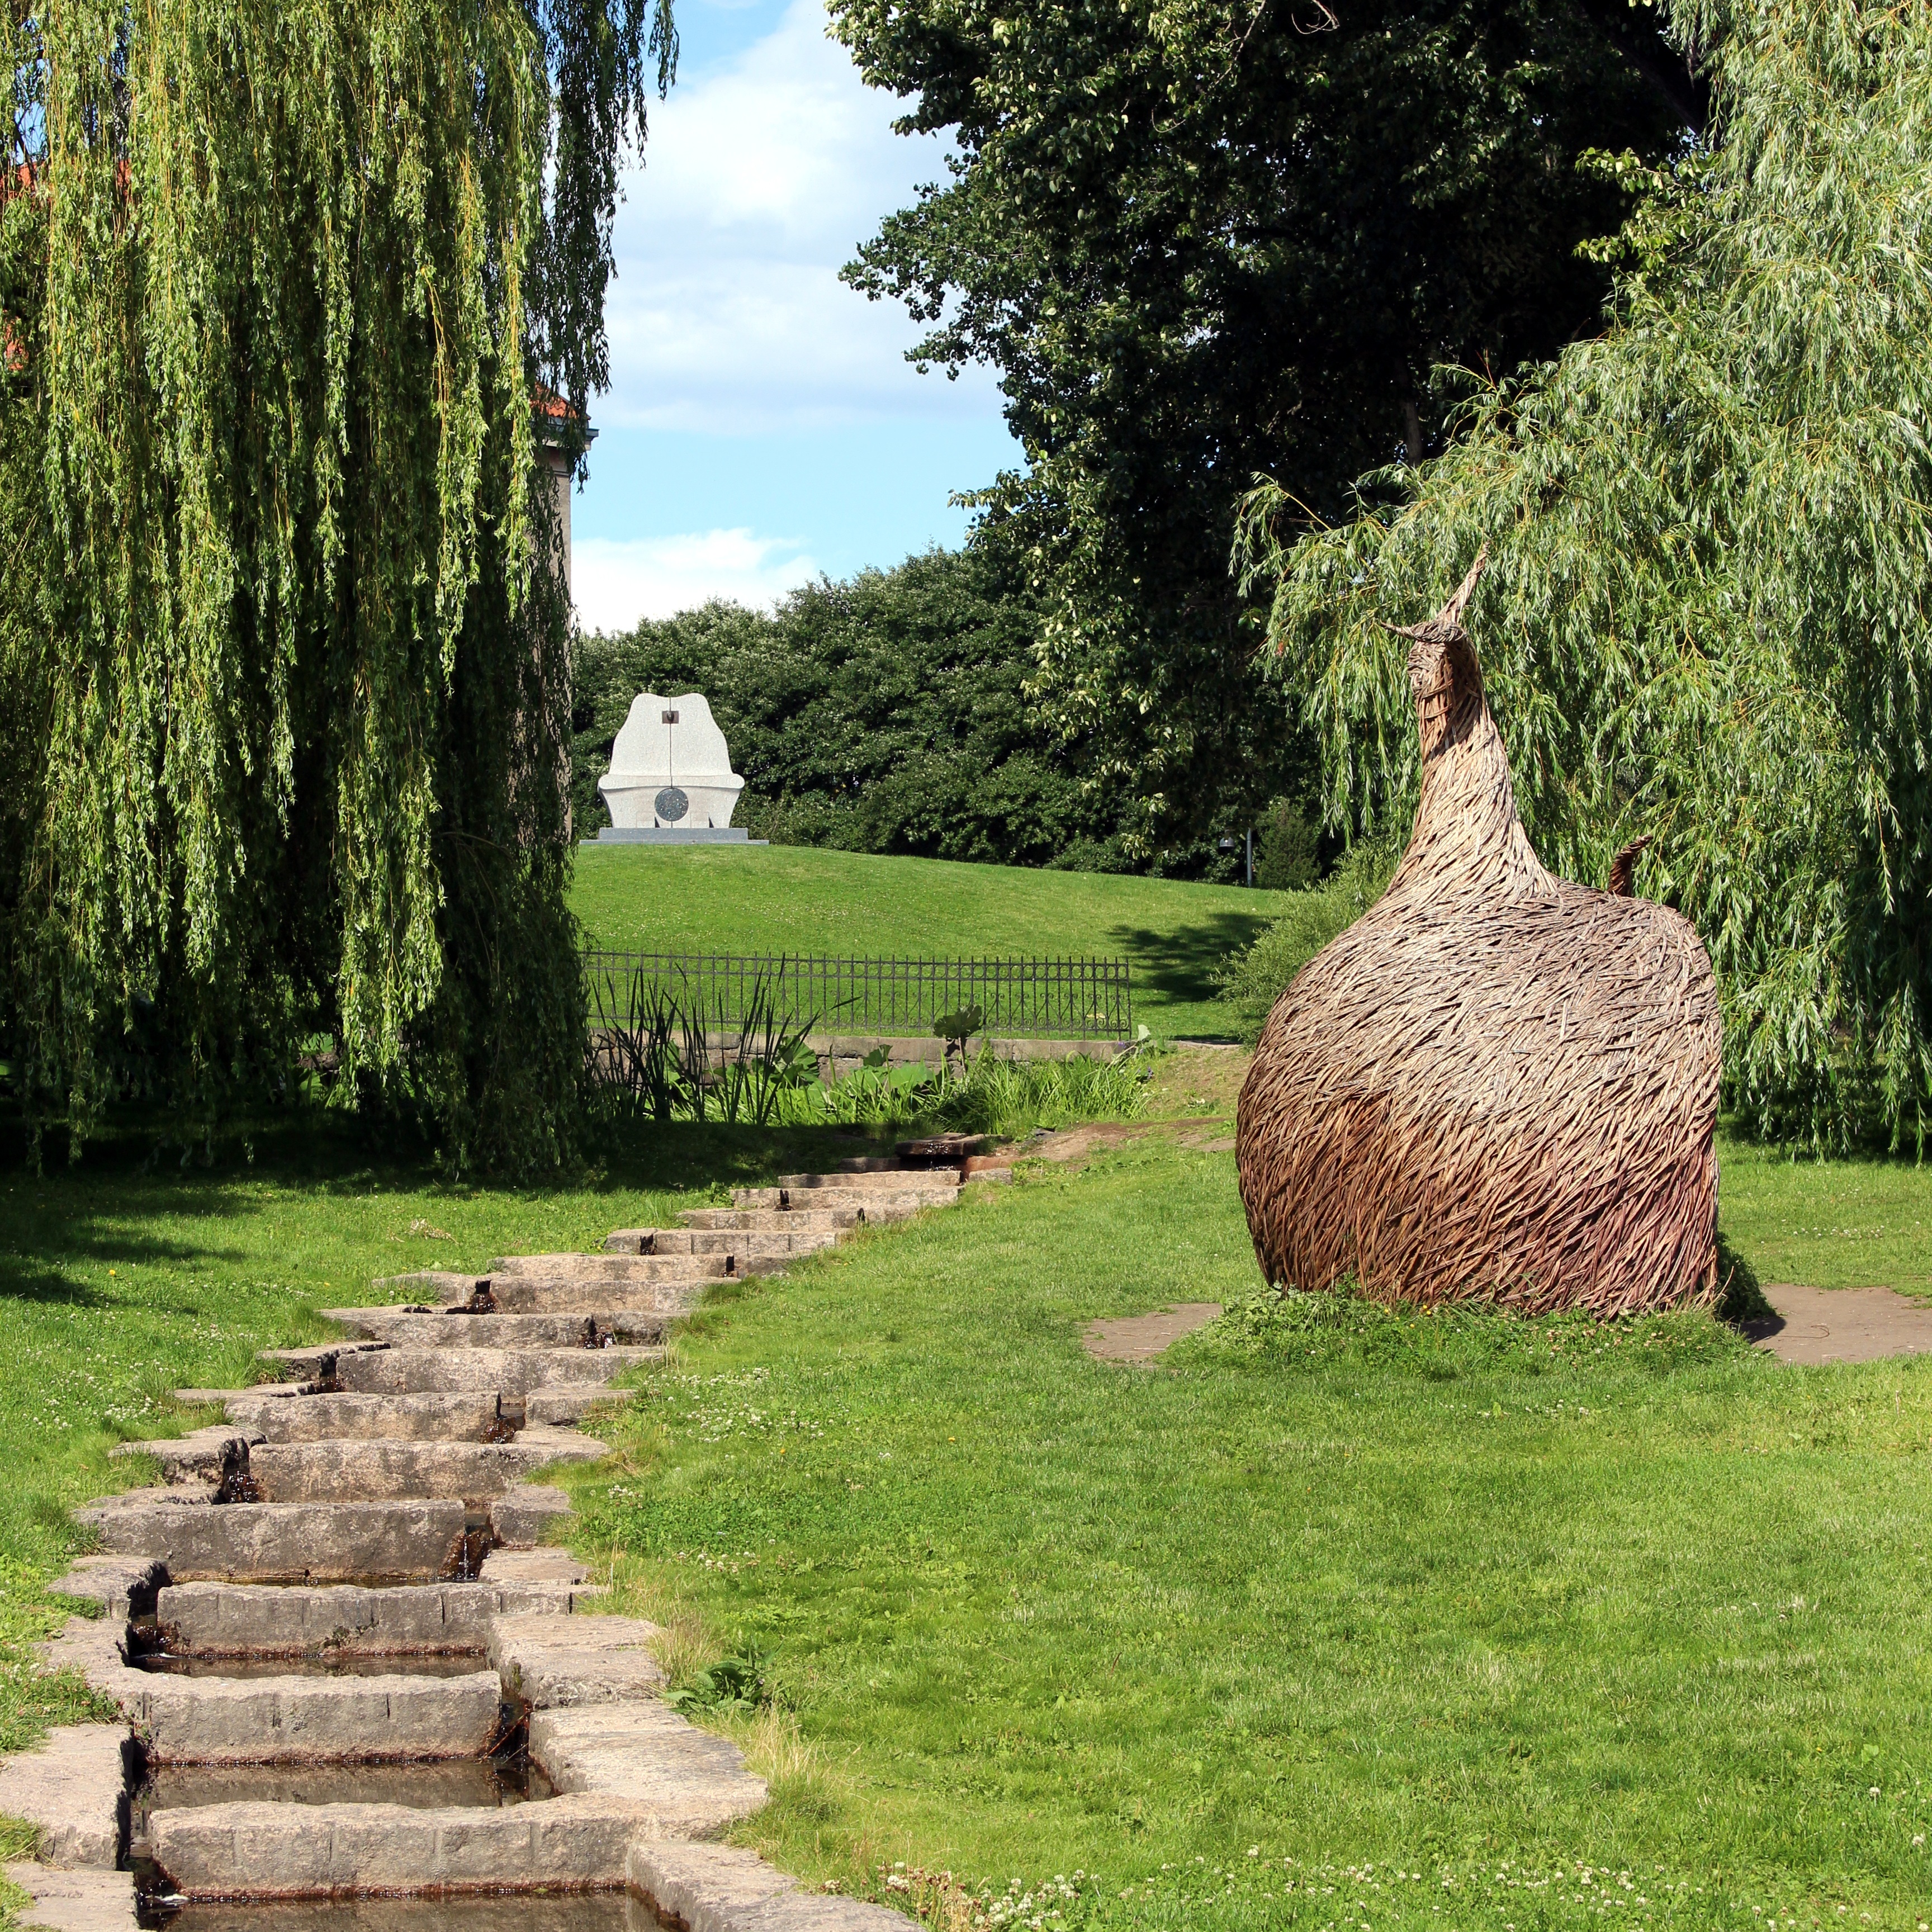
tree, grass, rock, lawn, meadow, wall, green, park, backyard, botany, garden, botanical garden, yard, norway, oslo, rural area, visitoslo